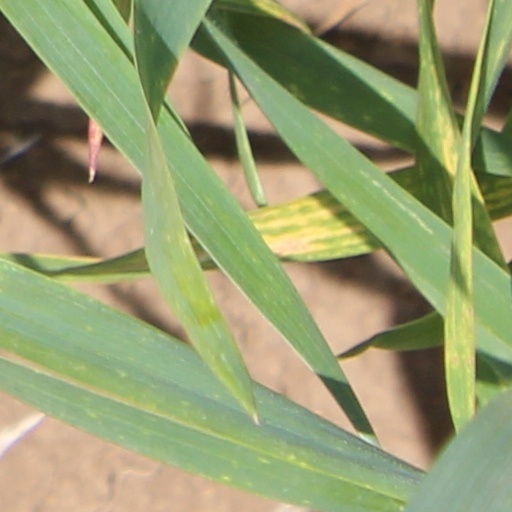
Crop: wheat